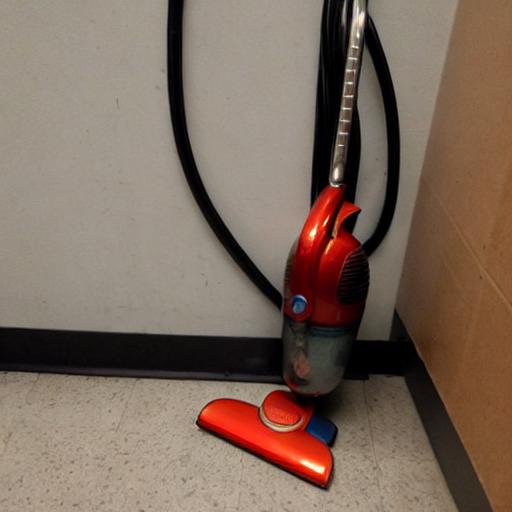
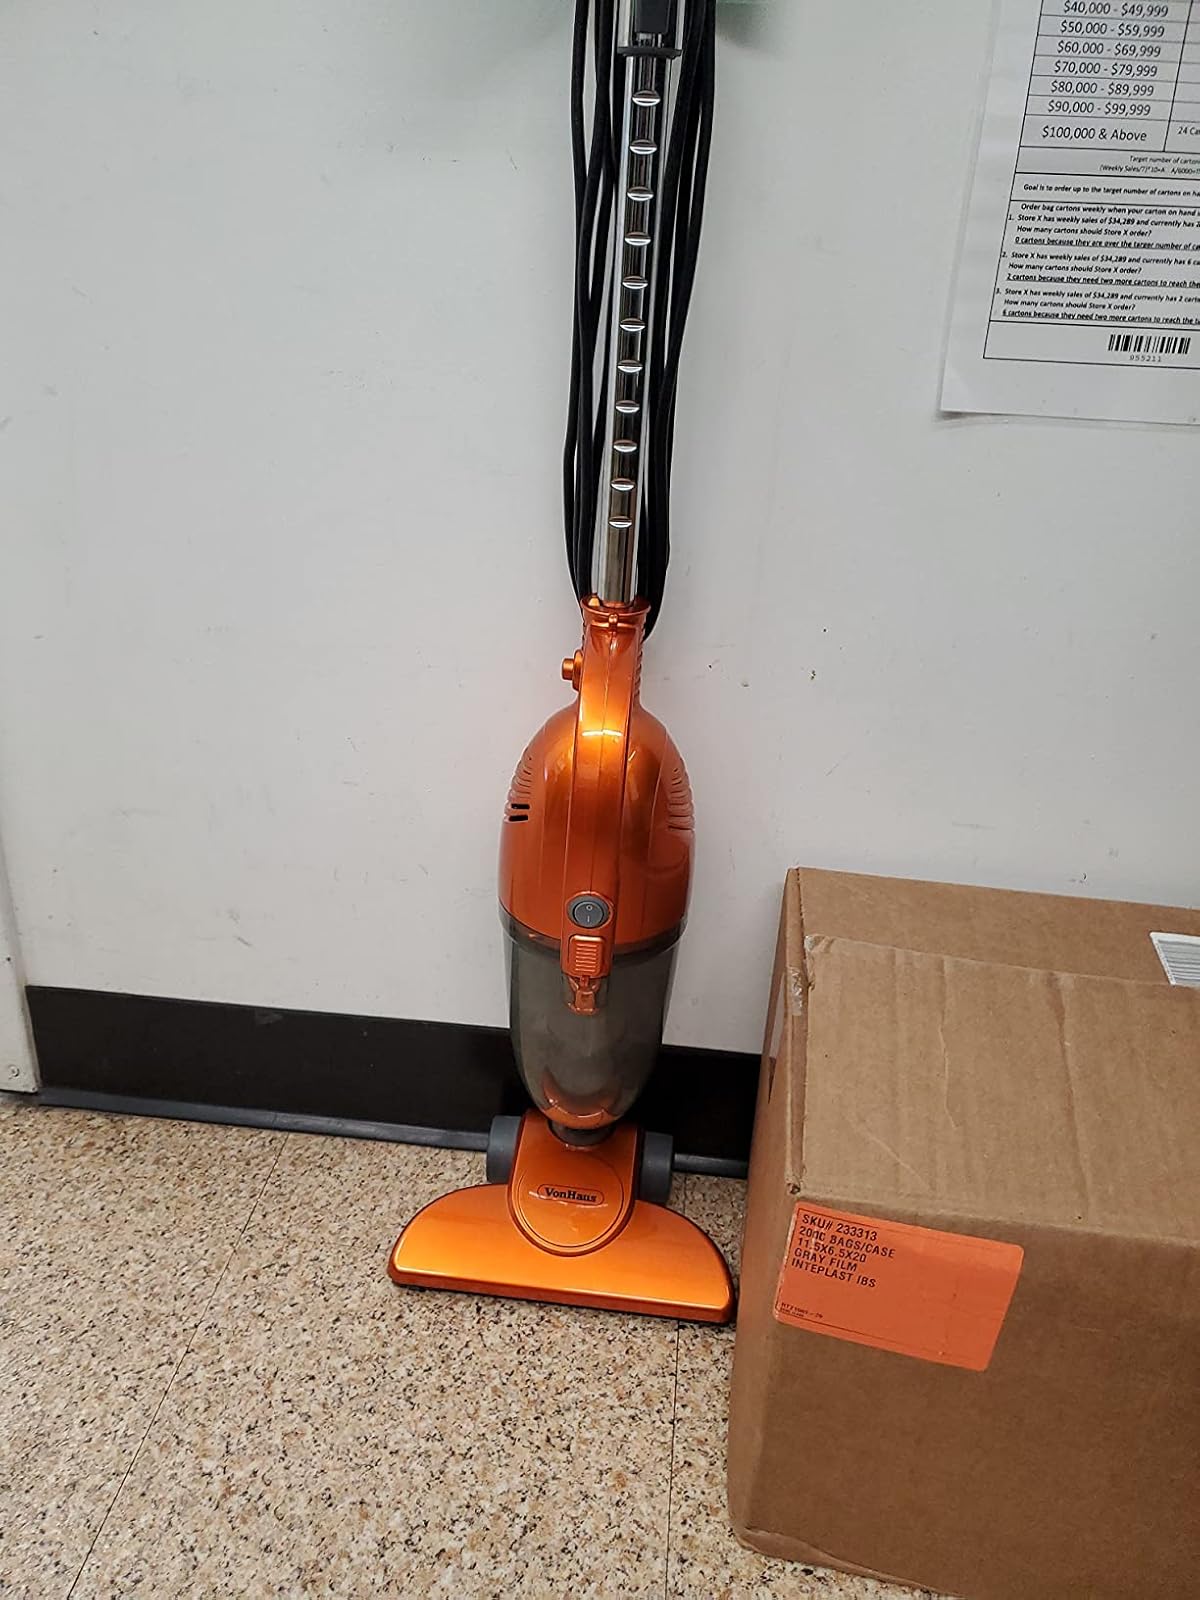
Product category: items_vacuum
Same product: no